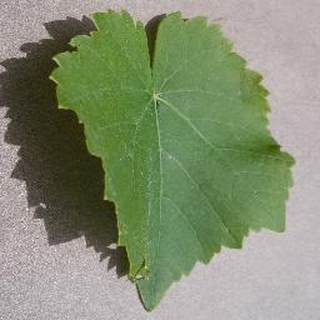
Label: healthy_grape